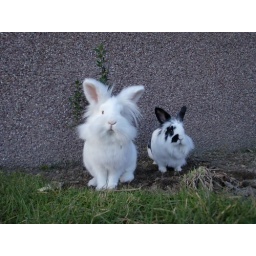
Maggie &amp;amp; Snowy in their favourite flower bed